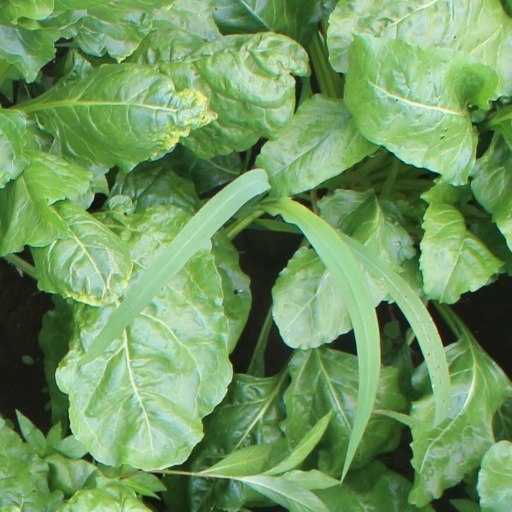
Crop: sugar beet